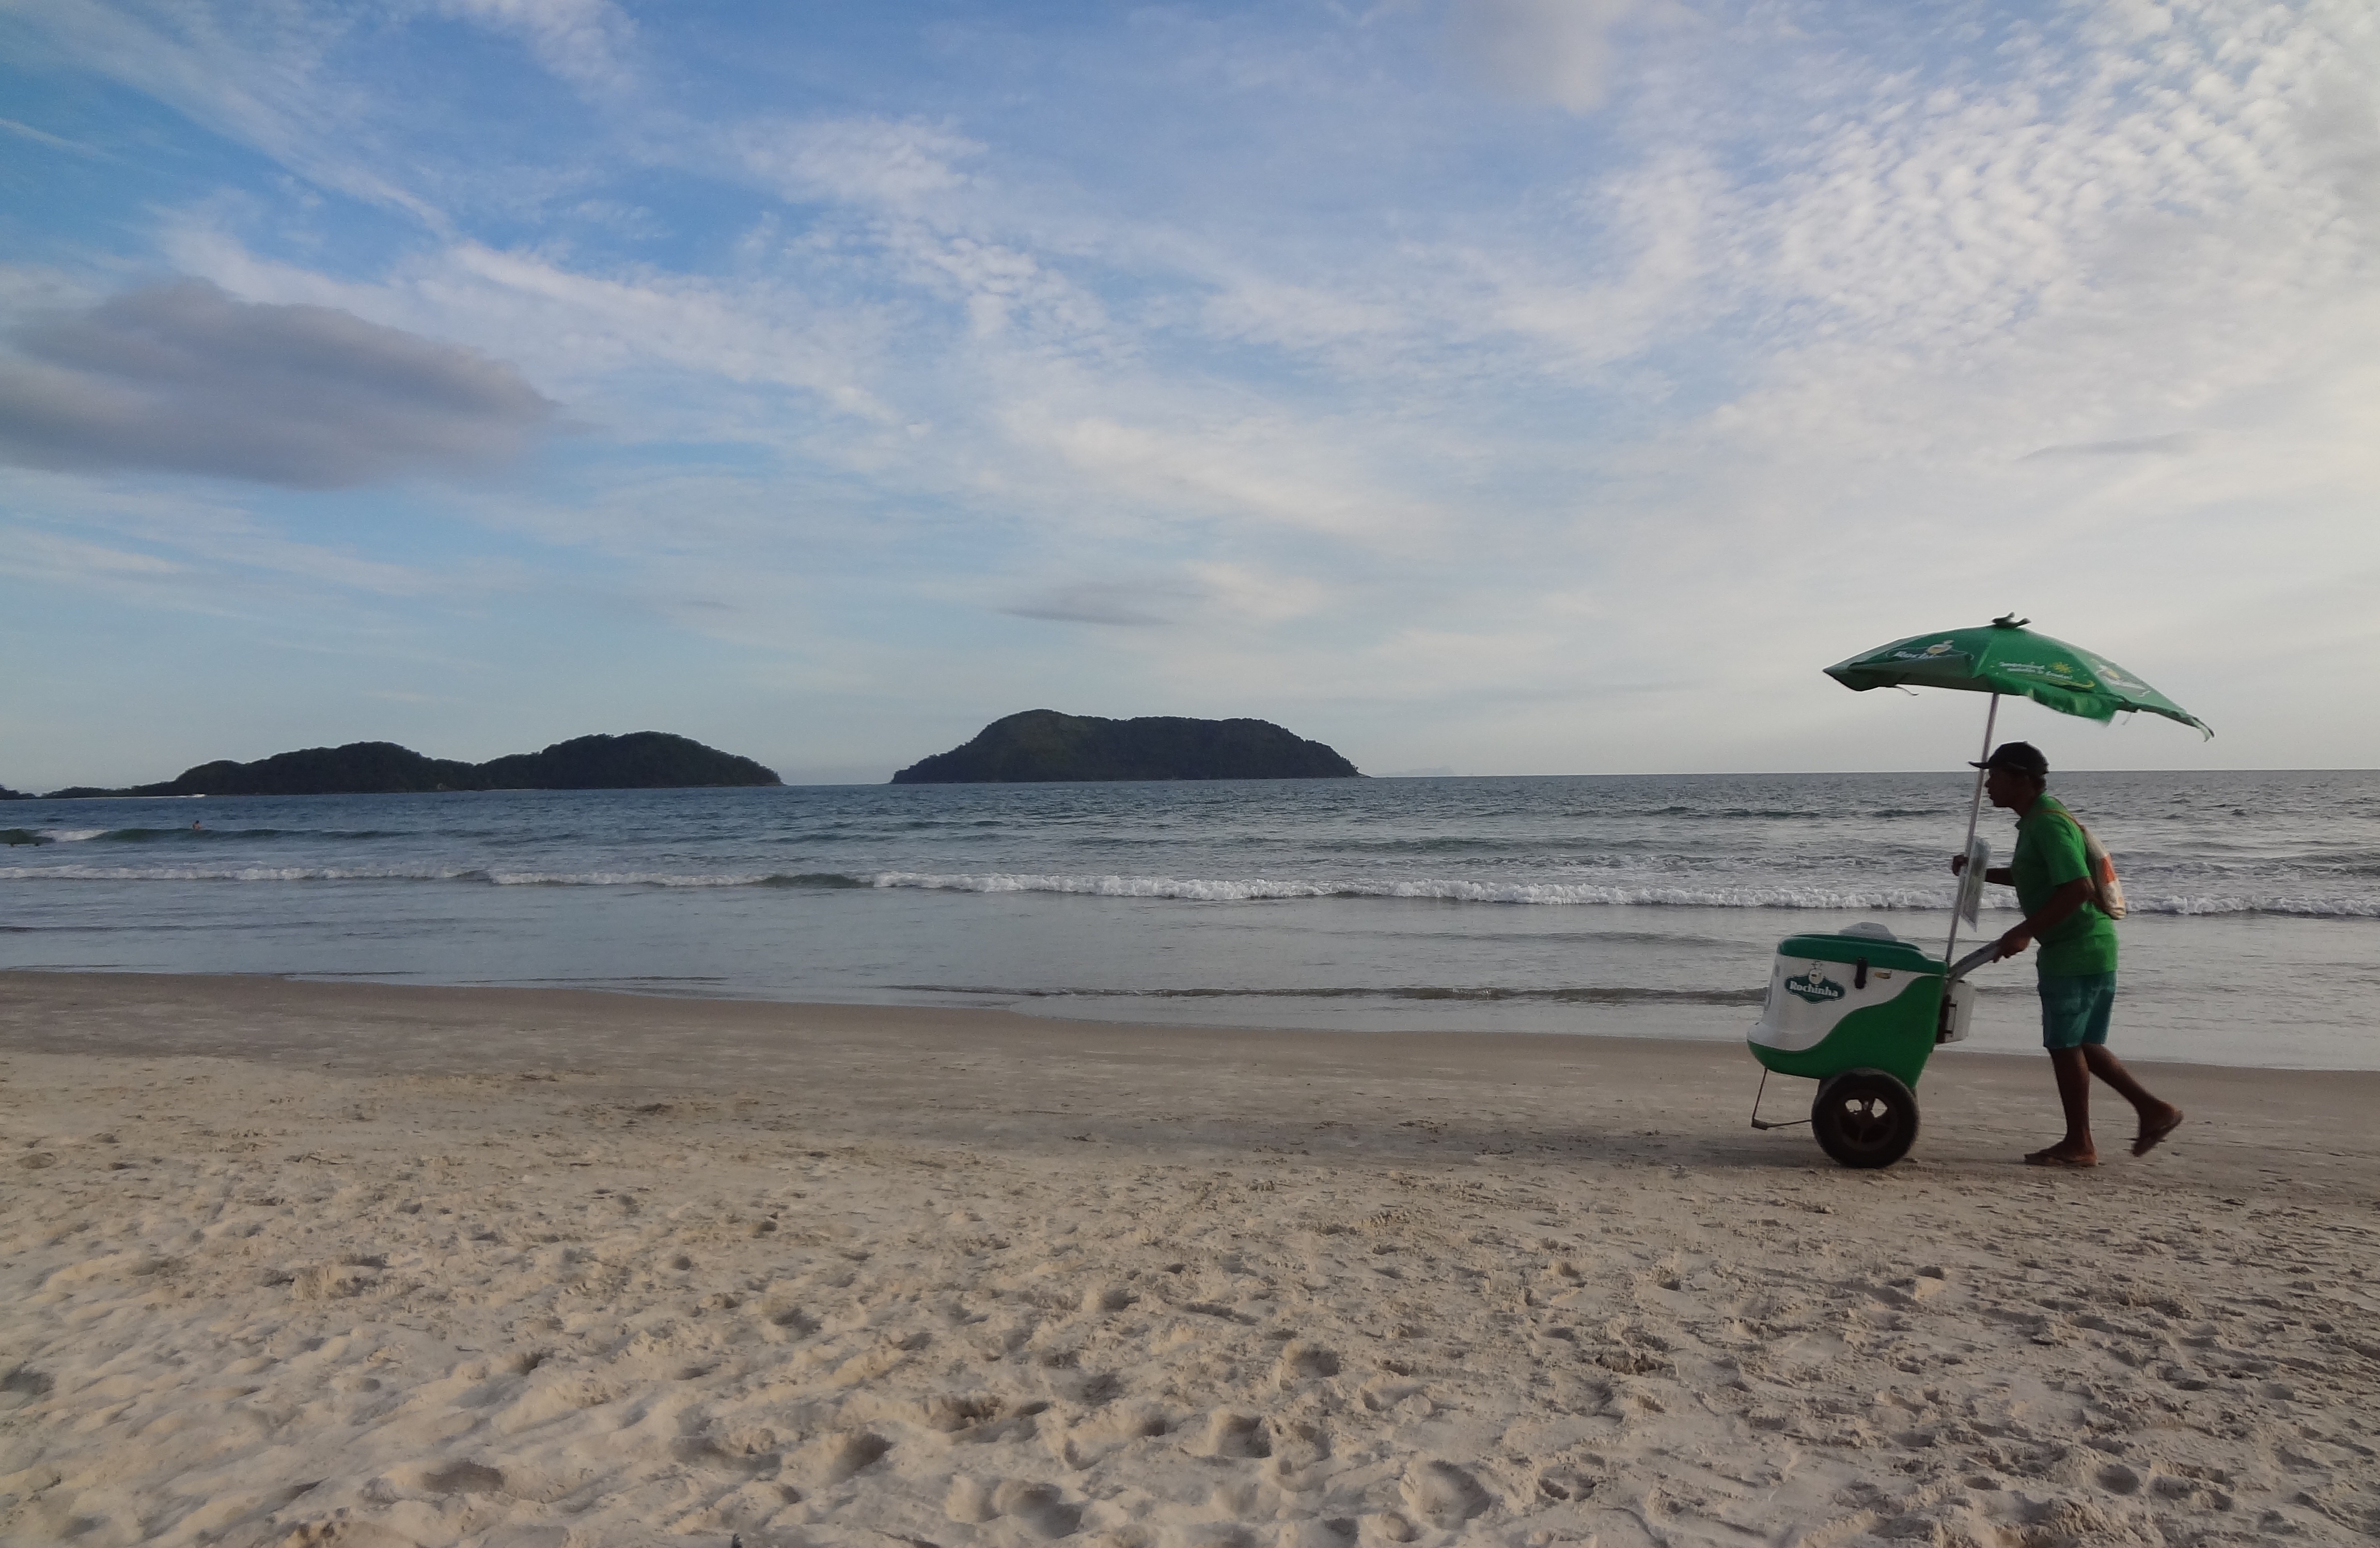
beach, sea, coast, sand, ocean, horizon, cloud, sky, shore, wave, wind, summer, bay, heat, body of water, sports, holidays, cape, beira mar, ice cream man, wind wave